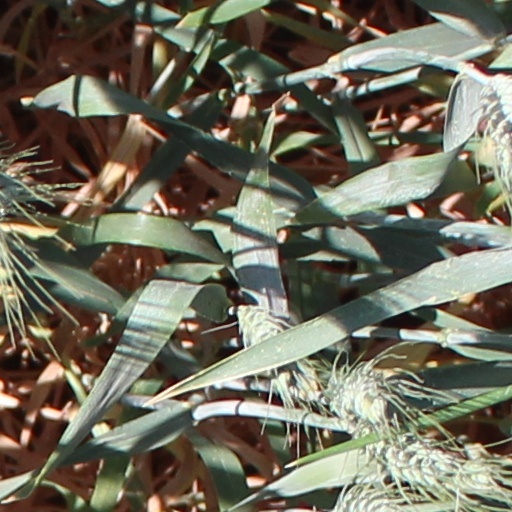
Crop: wheat